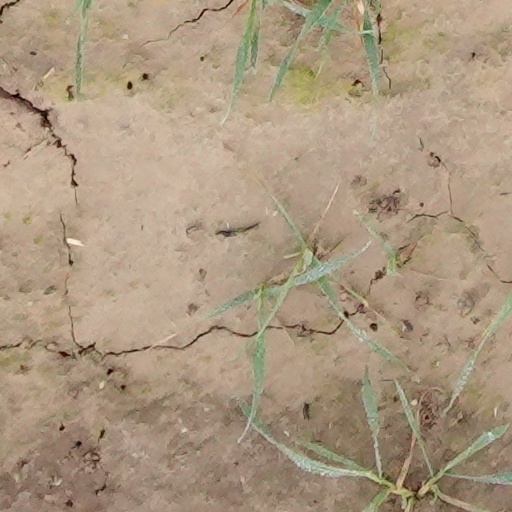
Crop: wheat